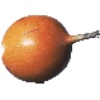
Label: granadilla